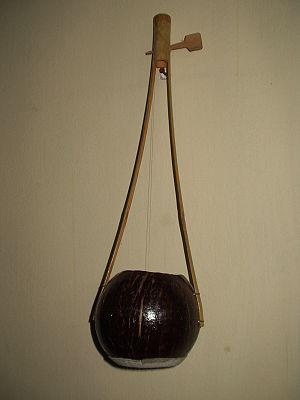
Raga / Ragaens grammatik / Instrumentering
Ektara
Raga betegner en traditionel indisk musik-genre. Teknisk forstået er raga de strukturer hvorpå det melodiske arbejde i denne musiktradition hviler, og lydbilledet kan minde om en mellemting mellem en skala og en melodi. Specielt danner raga'en en ramme for improvisation - såsom parafrasering. Raga'ens hovedinstrument er Sitar'en.